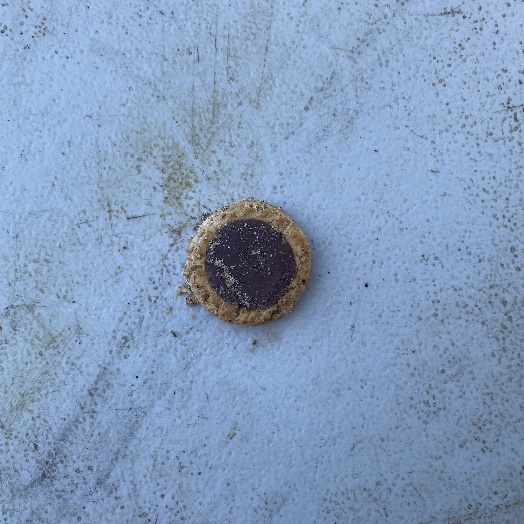
Label: Food Organics